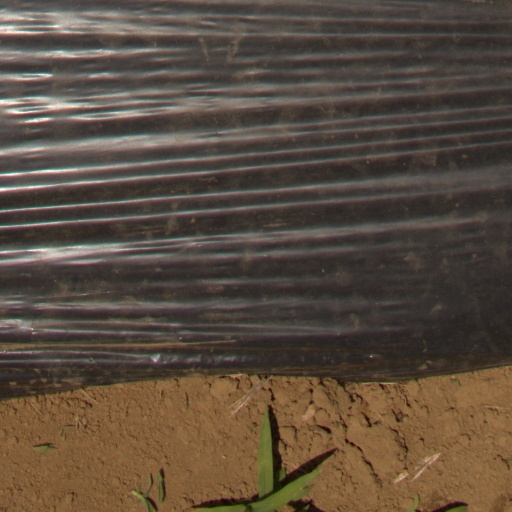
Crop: Jerusalem artichoke